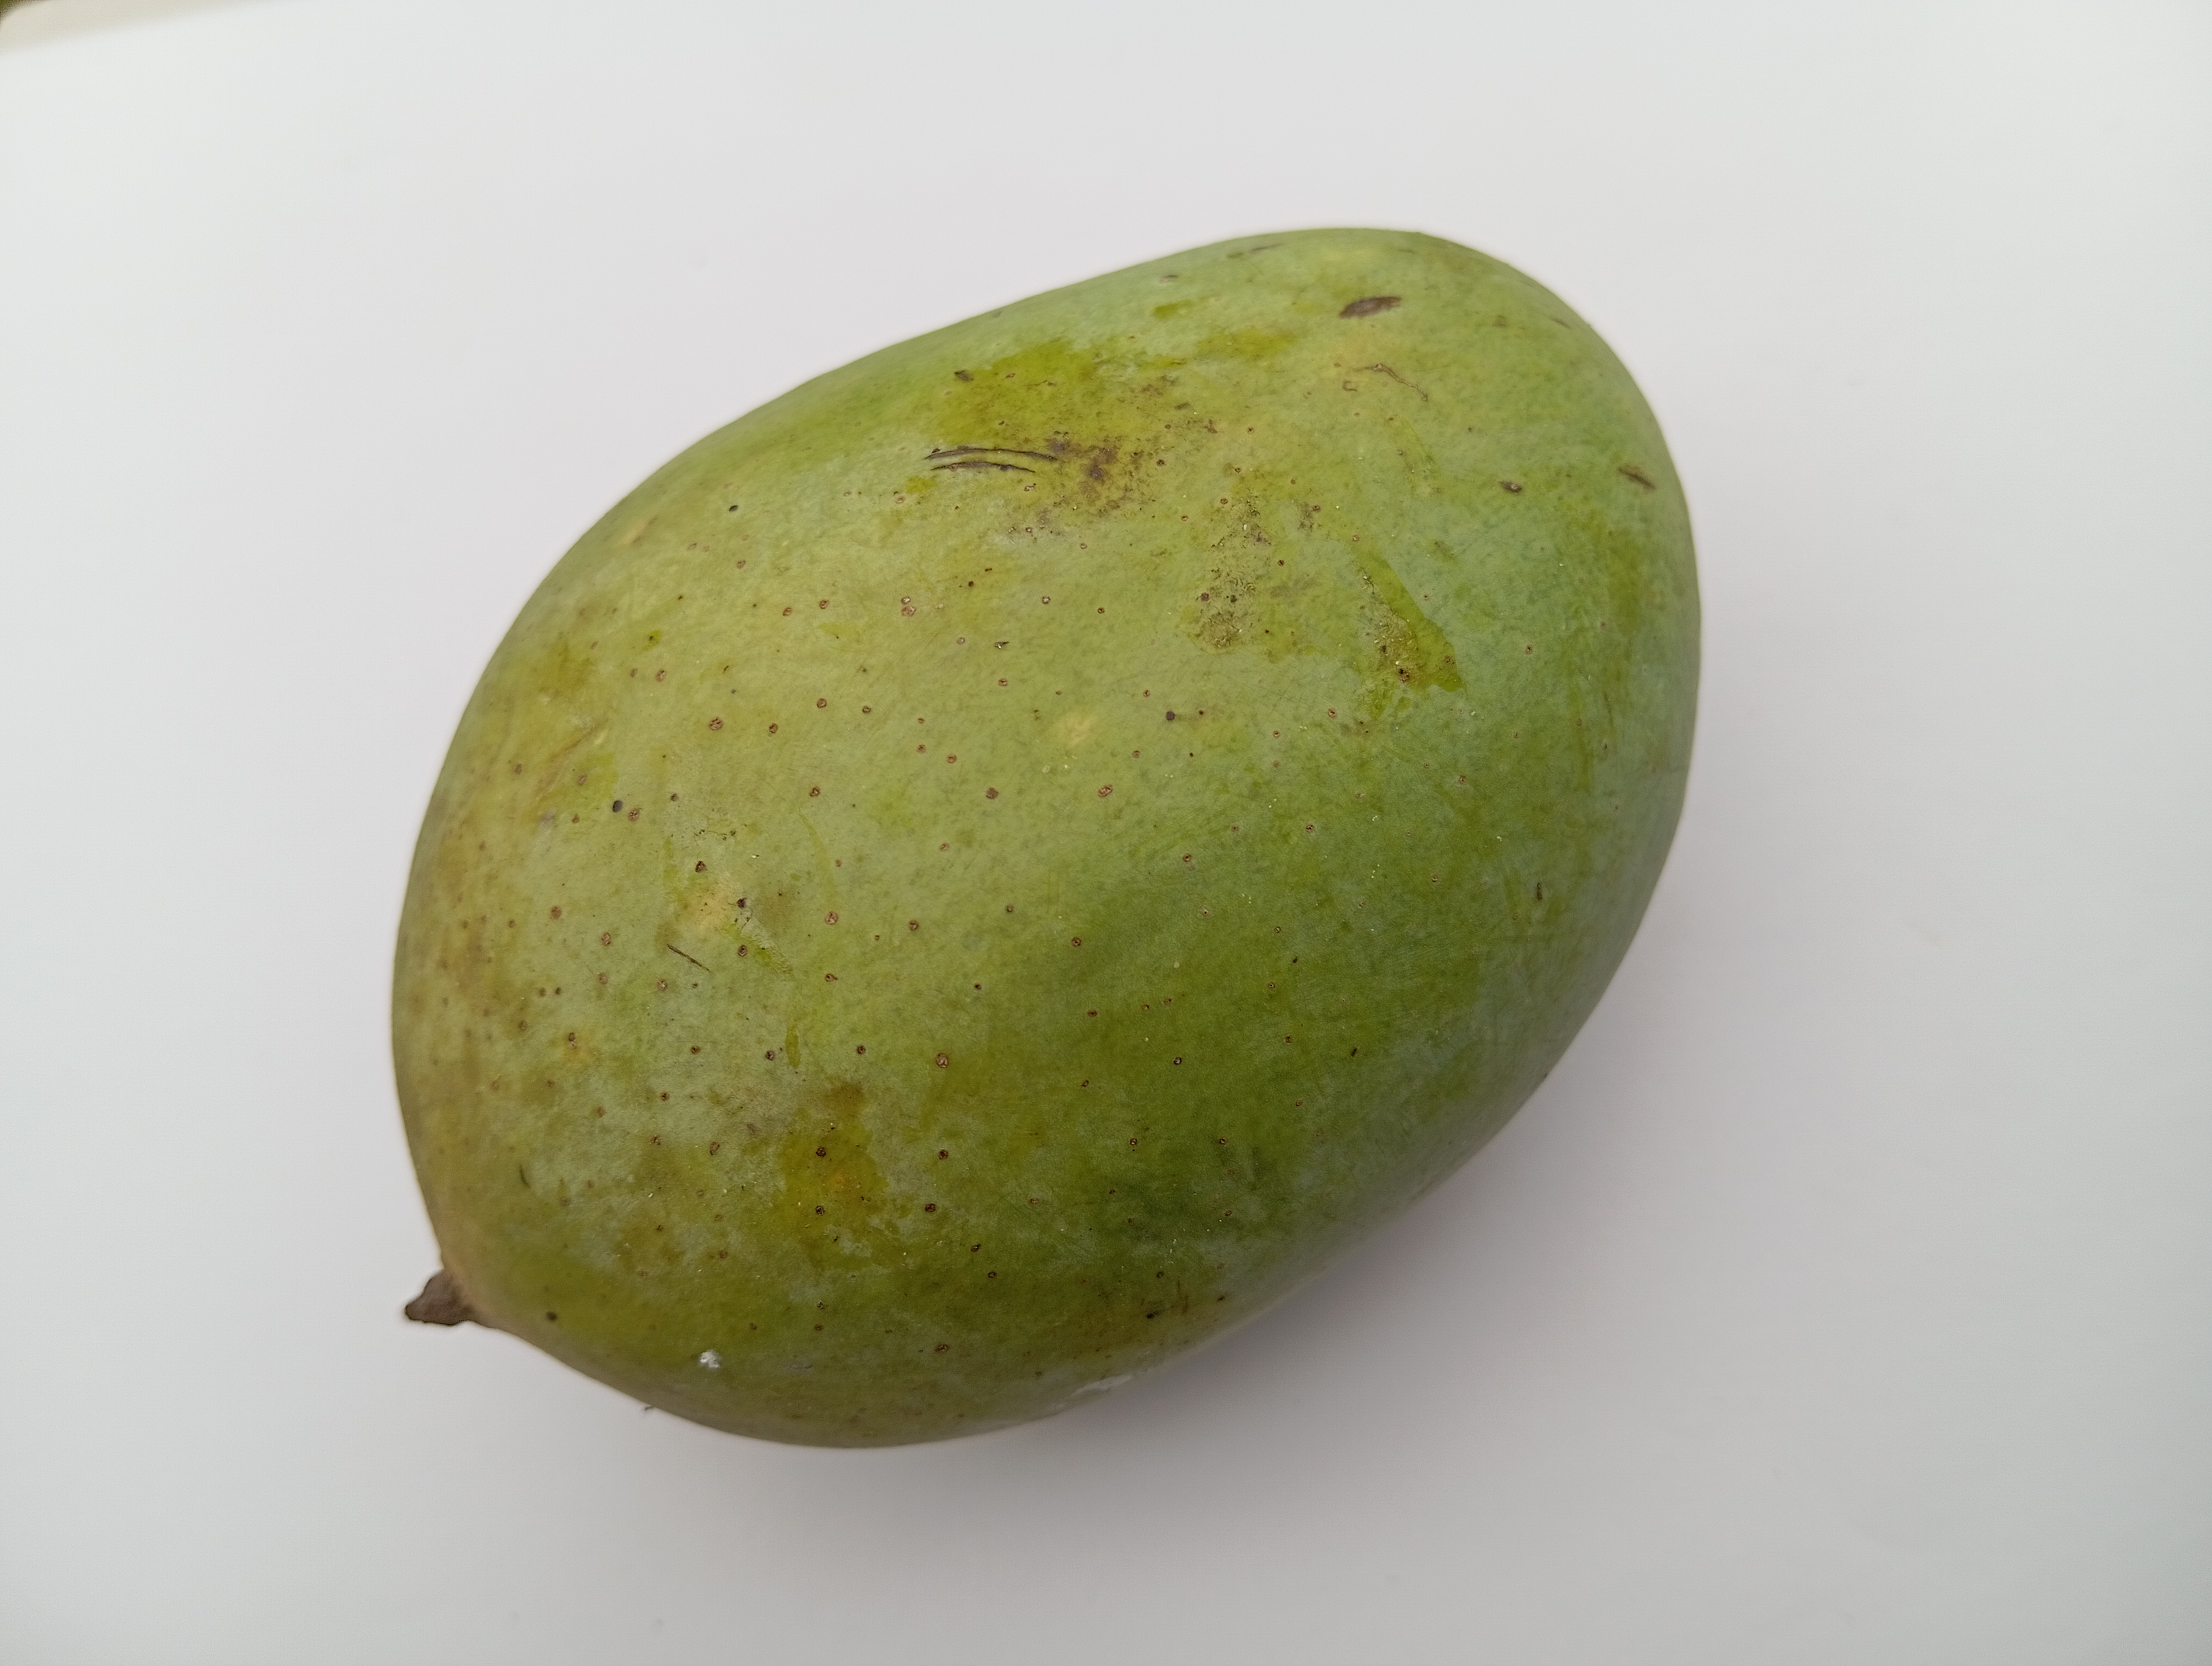
Mango variety: Langra